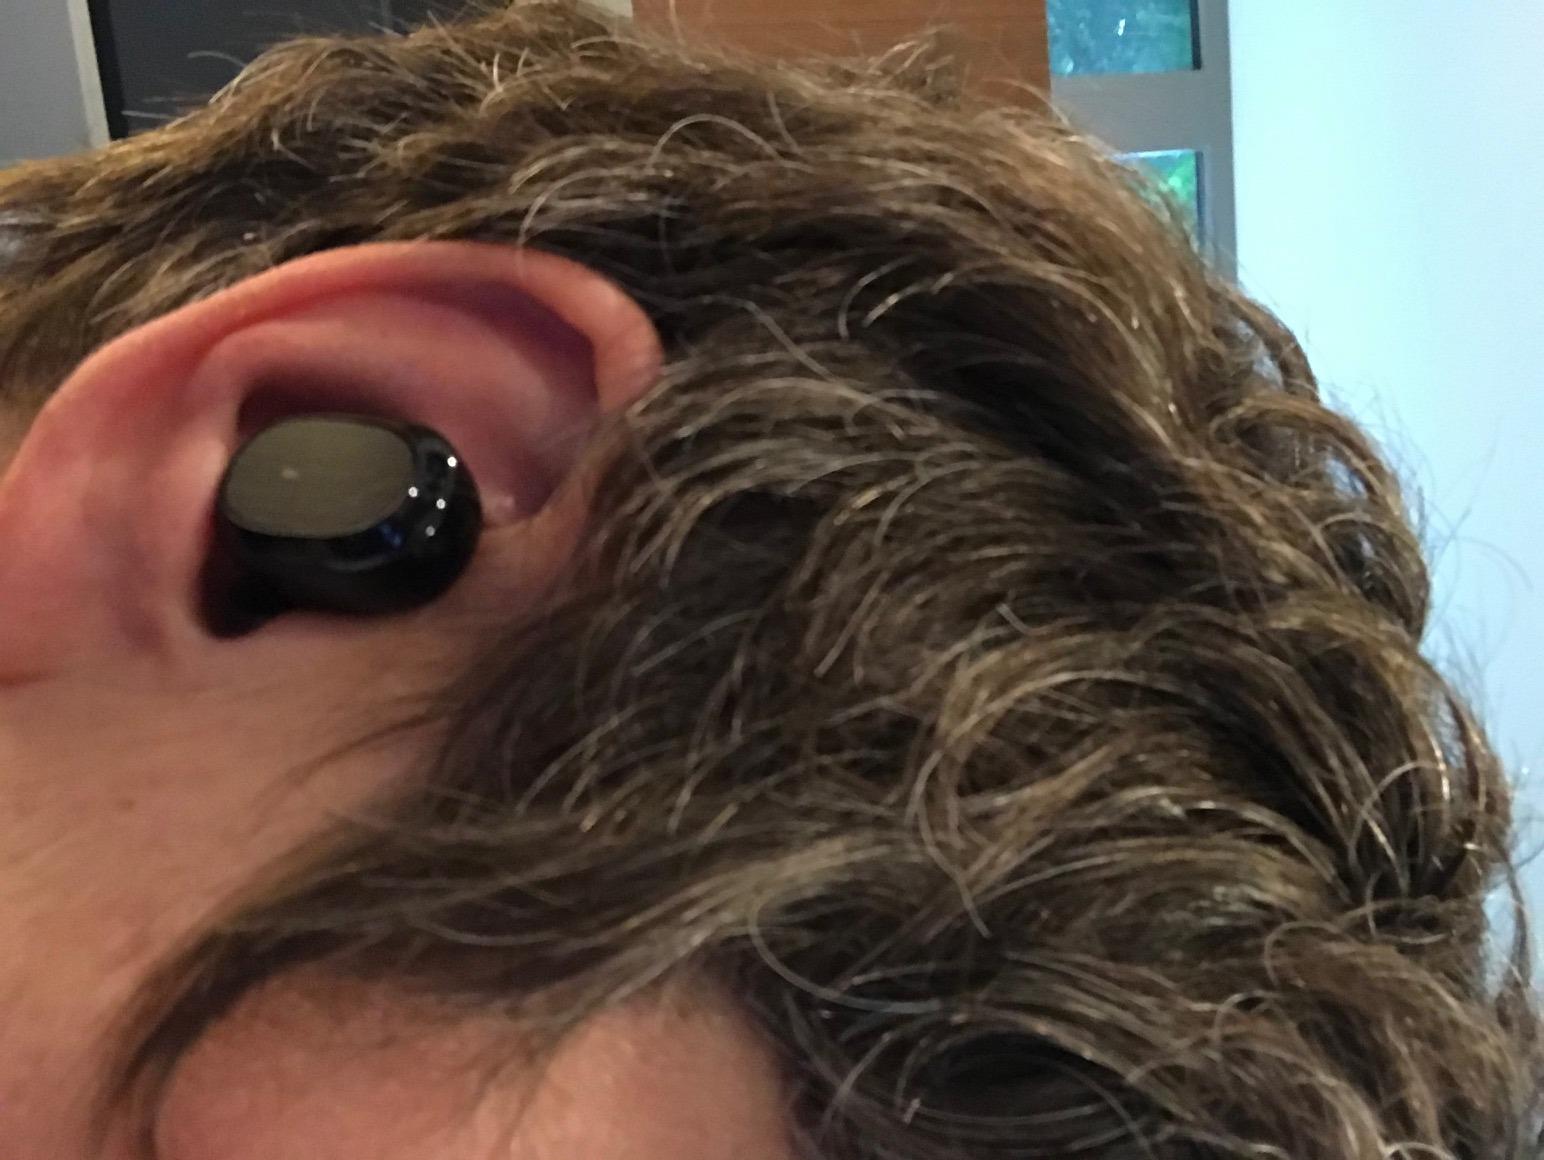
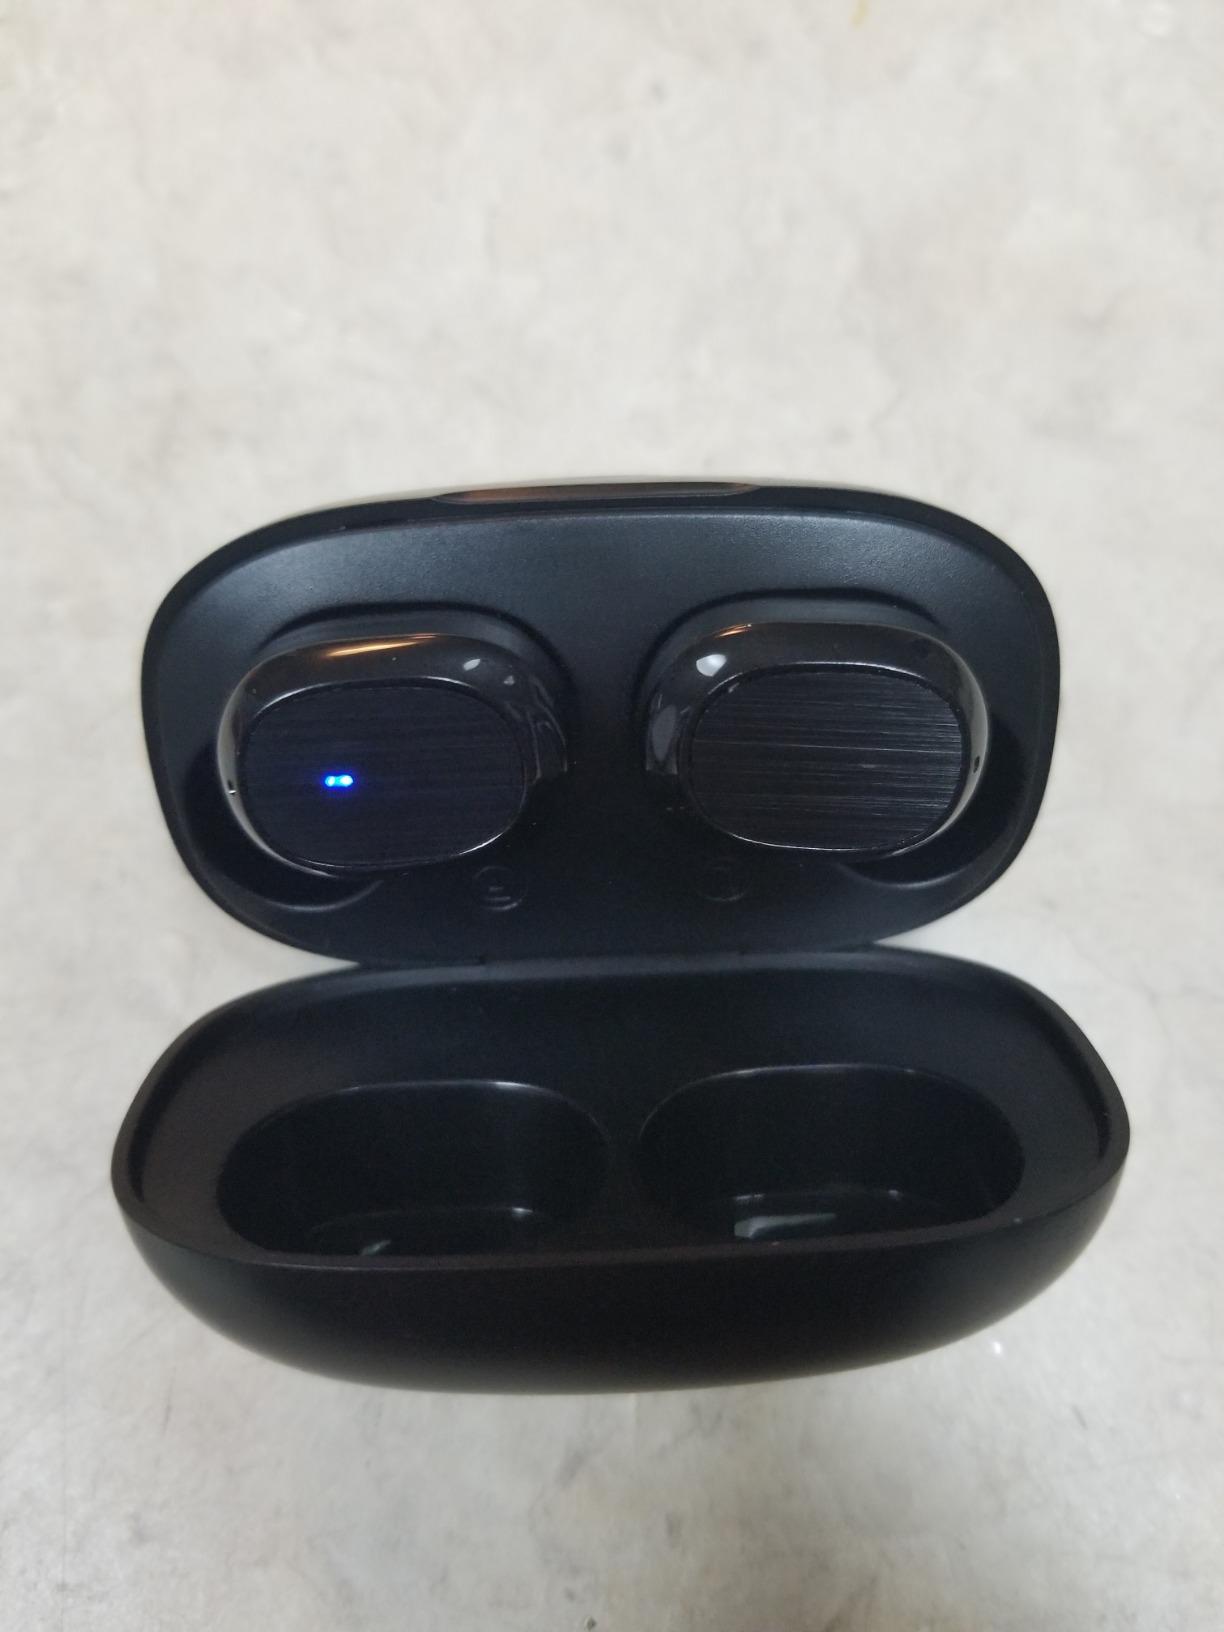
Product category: earbuds
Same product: yes